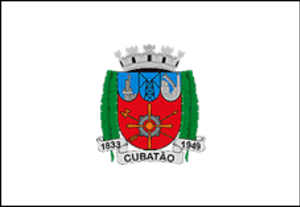
Cubatão est une ville brésilienne de l'État de São Paulo. Sa population était estimée à 121 002 habitants en 2006. La municipalité s'étend sur 142 km². Un grave accident s'y est produit en 1984.